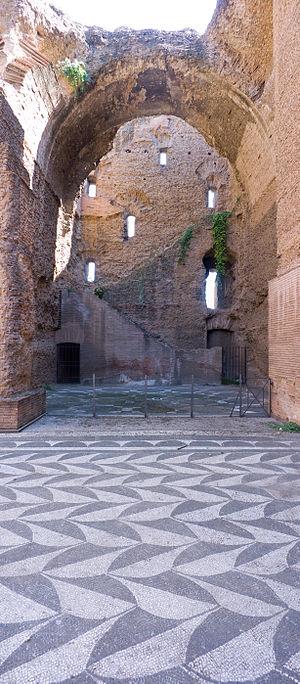
Les thermes de Caracalla, inaugurés à Rome sous l’empereur romain Caracalla en 216 ap. J.-C., sont les plus grands et les plus luxueux thermes romains réalisés jusqu'alors, même s'ils sont dépassés par la suite. En plus des équipements concernant directement les bains, ce complexe propose des activités variées, ce qui explique sa taille gigantesque. Une superficie de plus de onze hectares, de la place pour 1 600 baigneurs et 64 citernes de 80 000 litres chacune. C'est aujourd'hui l'édifice thermal le mieux conservé de l'Empire romain. Les ruines qui demeurent encore à Rome ont conservé leur aspect colossal.